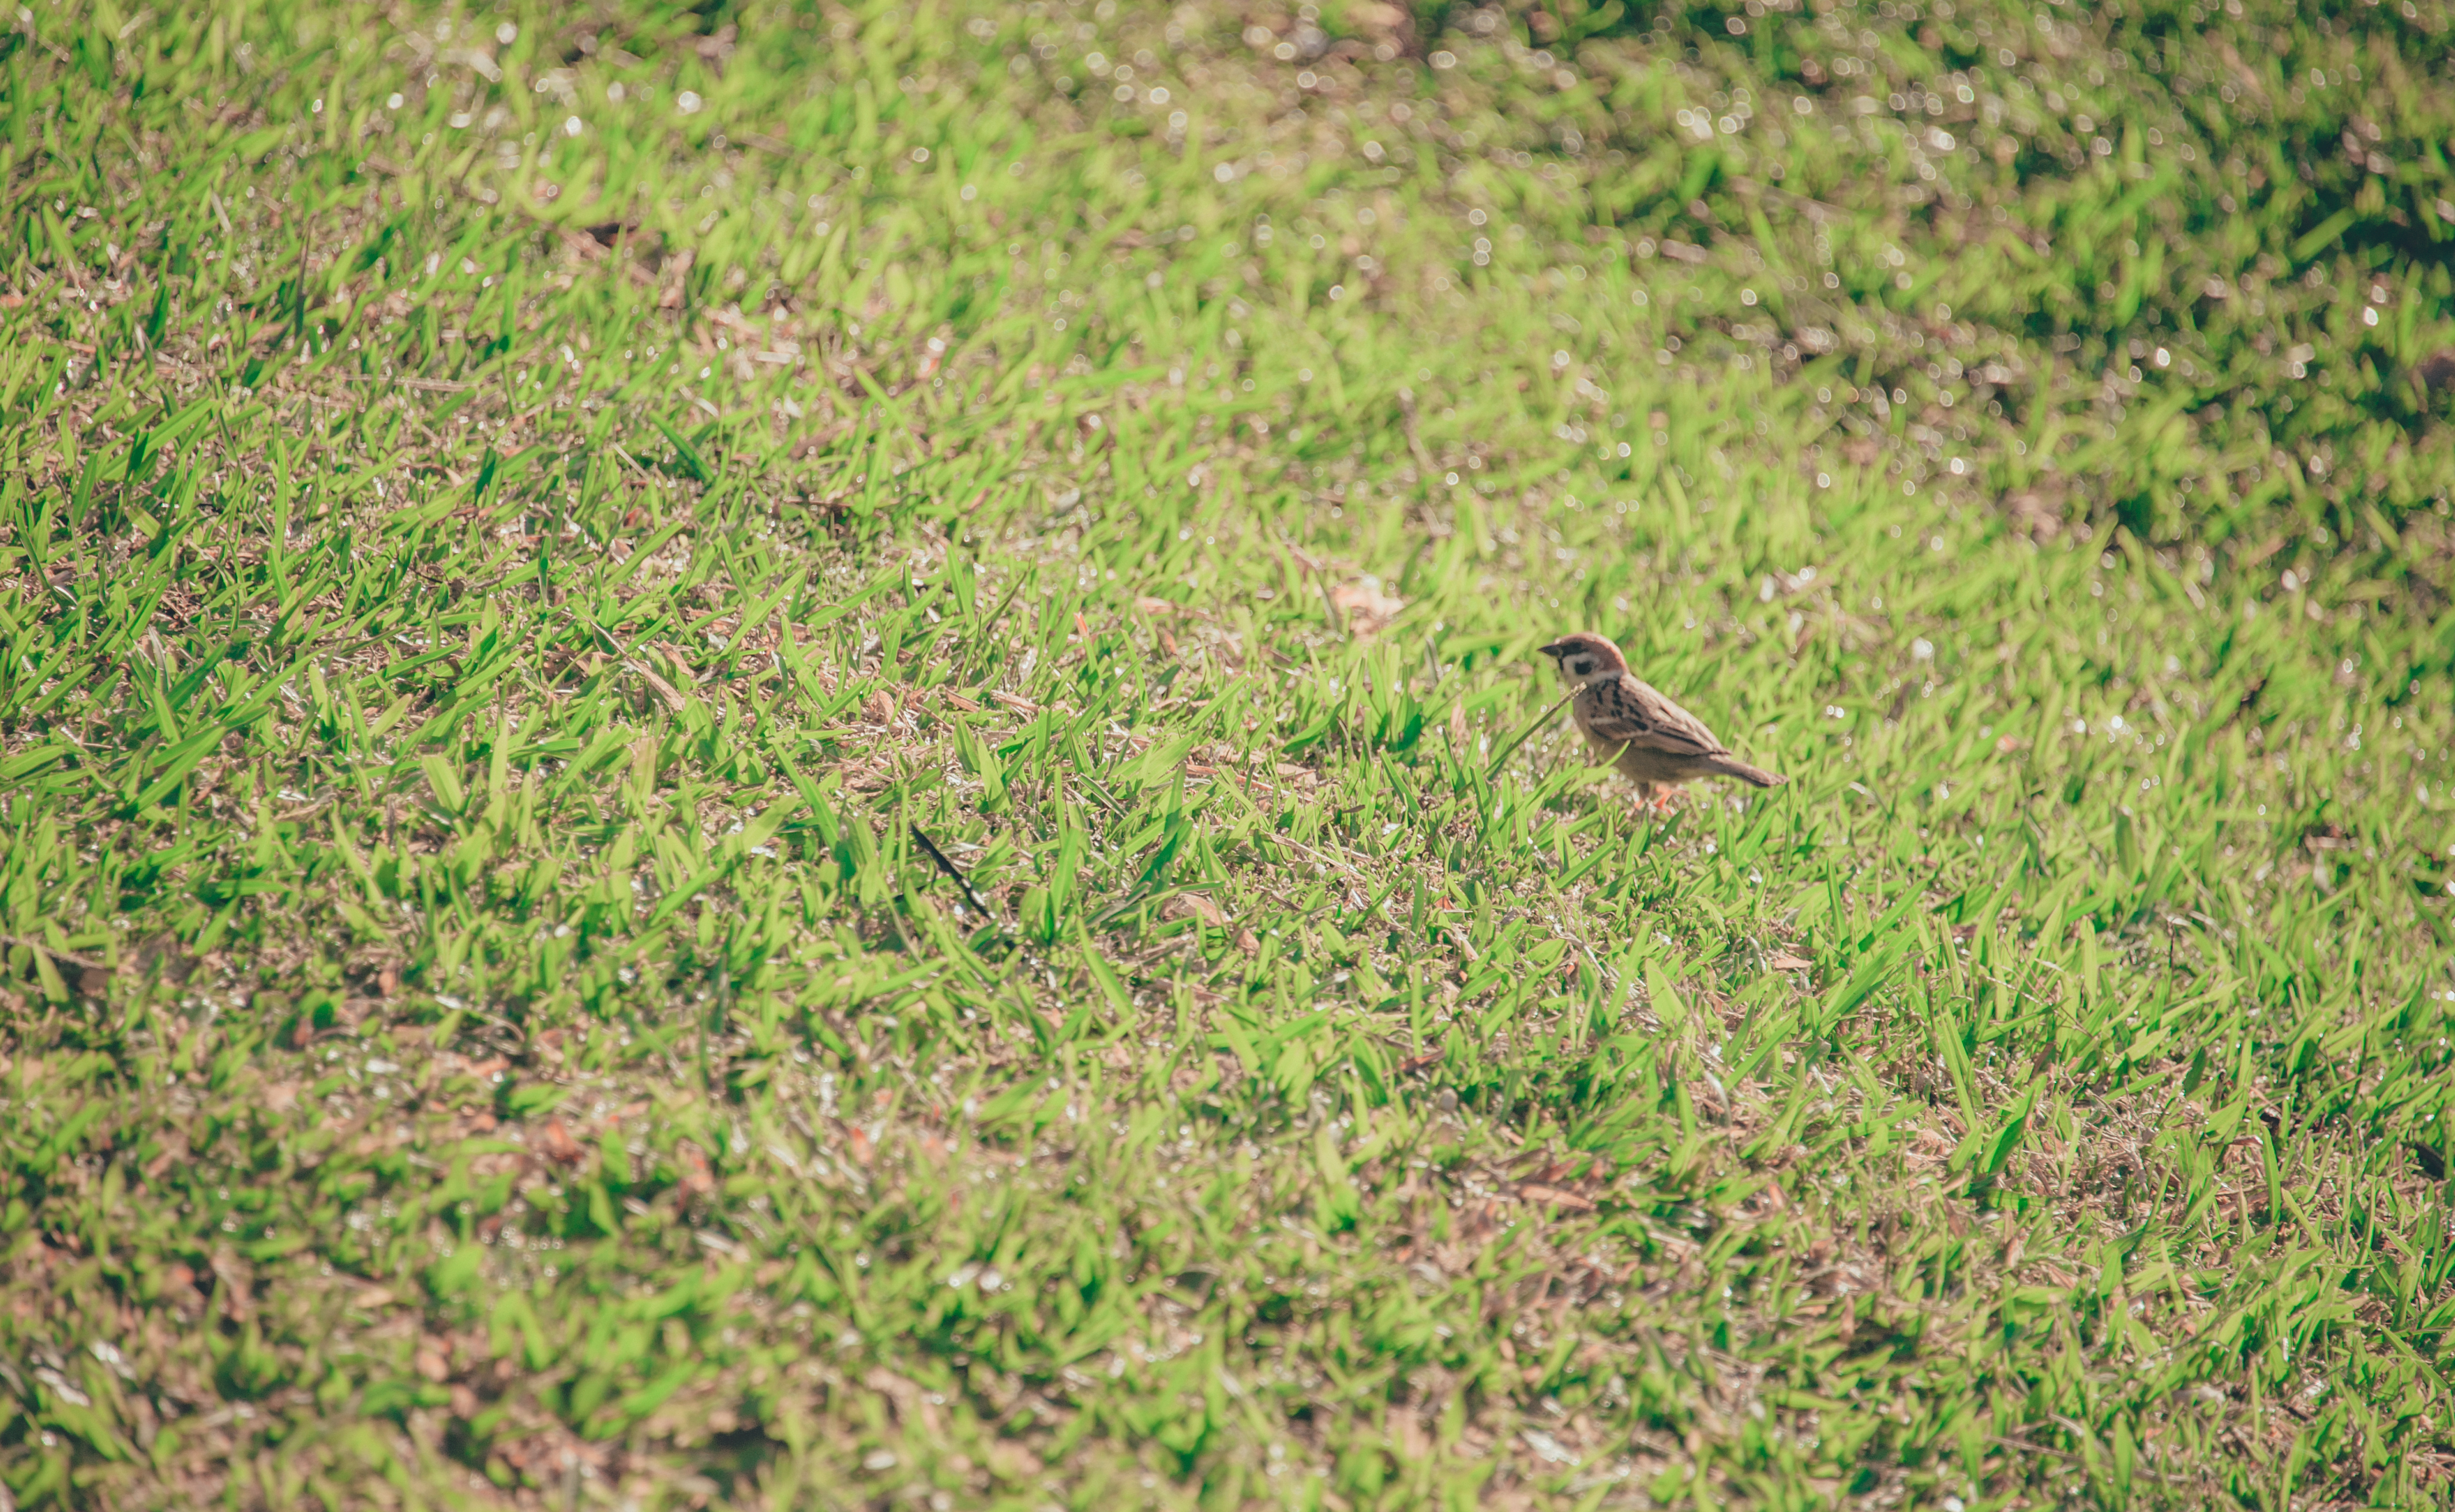
beautiful, landscape, pastel, fresh, natural, bird, fauna, ecosystem, wildlife, grass, nature reserve, beak, grass family, grassland, ecoregion, prairie